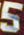
Number: 5